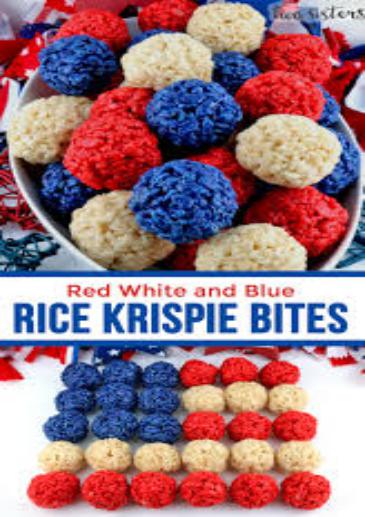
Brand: Berry Krispies
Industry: Food